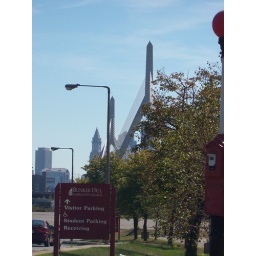
bunker hill baby, and the new bridge in the background